SOS

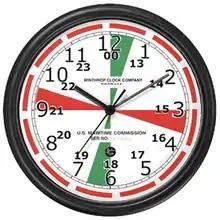
Ship's radio room clock, with 4-second-long red bands with 1-second white gaps around the circumference, so the CW alarm signal could be sent manually. The red and green wedges denote compulsory 3-minute silent periods for receiving weak distress signals.

In both the 1 April 1905 German law and the 1906 international regulations, the distress signal is specified as a continuous Morse code sequence of three dots / three dashes / three dots, with no mention of any alphabetic equivalents. However there was a convention in International Morse whereby three dots comprise the letter "S", and three dashes the letter "O", and it soon became common to informally refer to the distress signal as "S O S", with the 12 January 1907 Electrical World stating that "Vessels in distress use the special signal, SOS, repeated at short intervals." (In American Morse code, which was used by many coastal ships in the United States through the first part of the twentieth century, three dashes stood for the numeral "5", so in a few cases the distress signal was informally referred to as "S 5 S".)